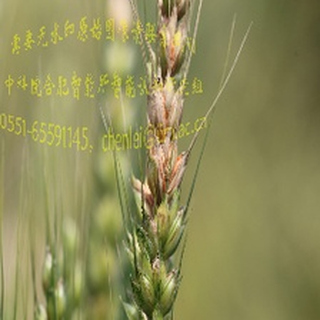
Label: wheat_fusarium_head_blight